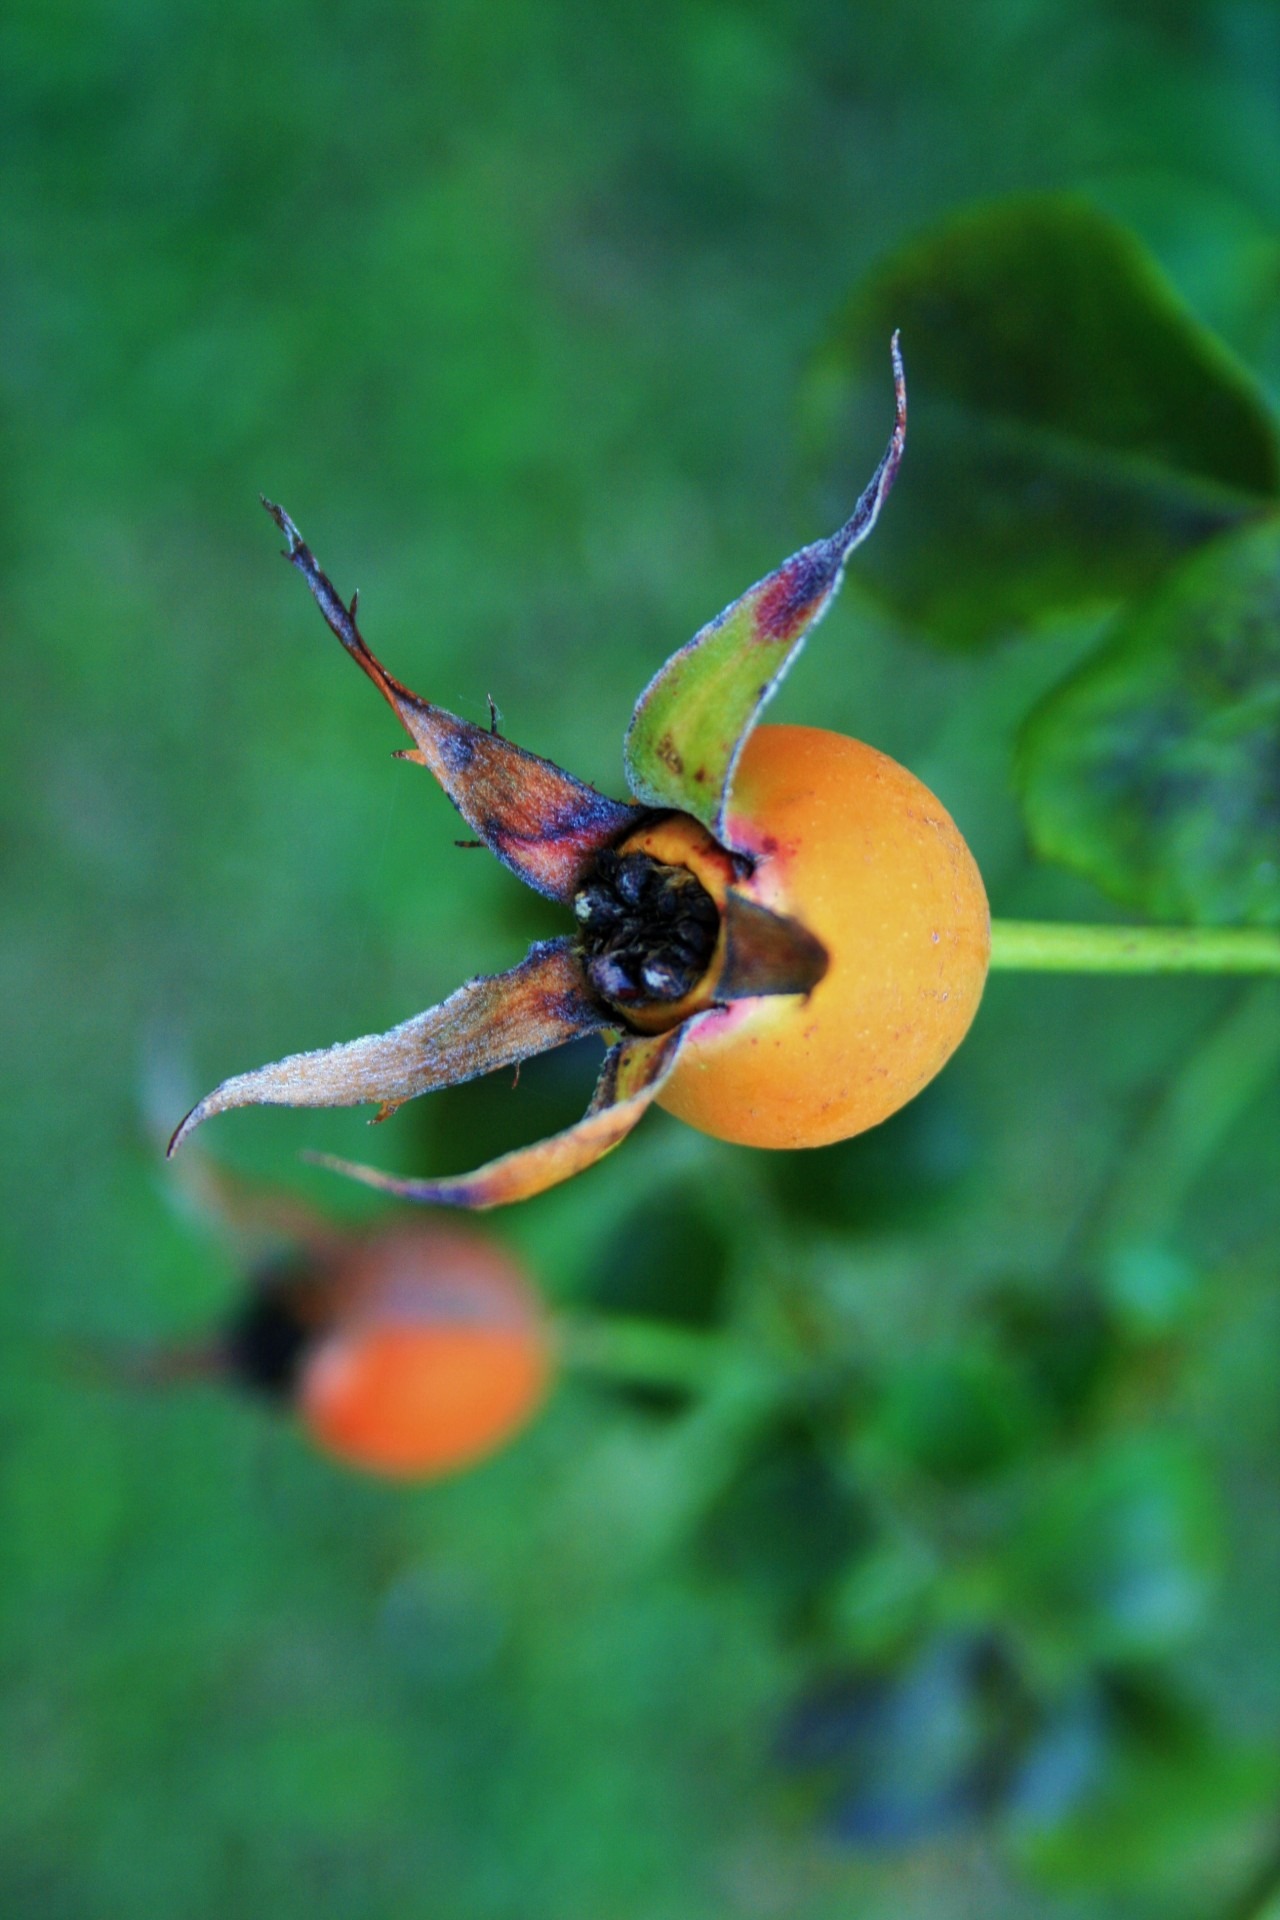
nature, branch, plant, photography, leaf, flower, rose, orange, green, produce, insect, botany, flora, fauna, invertebrate, wildflower, close up, nectar, hip, rose hip, macro photography, membrane winged insect, wild brier, rose apple